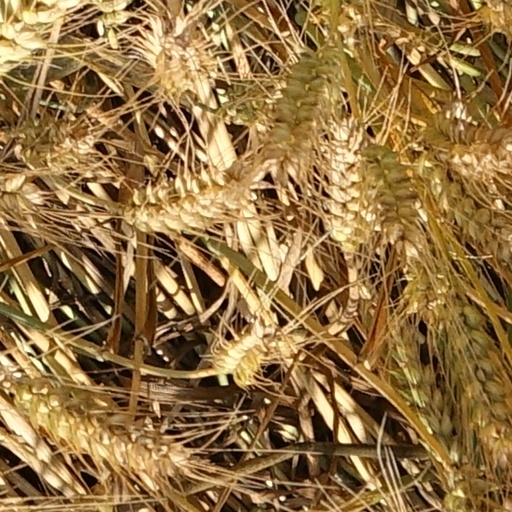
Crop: wheat